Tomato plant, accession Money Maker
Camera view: bottom (45 deg); turntable rotation: 300 degrees
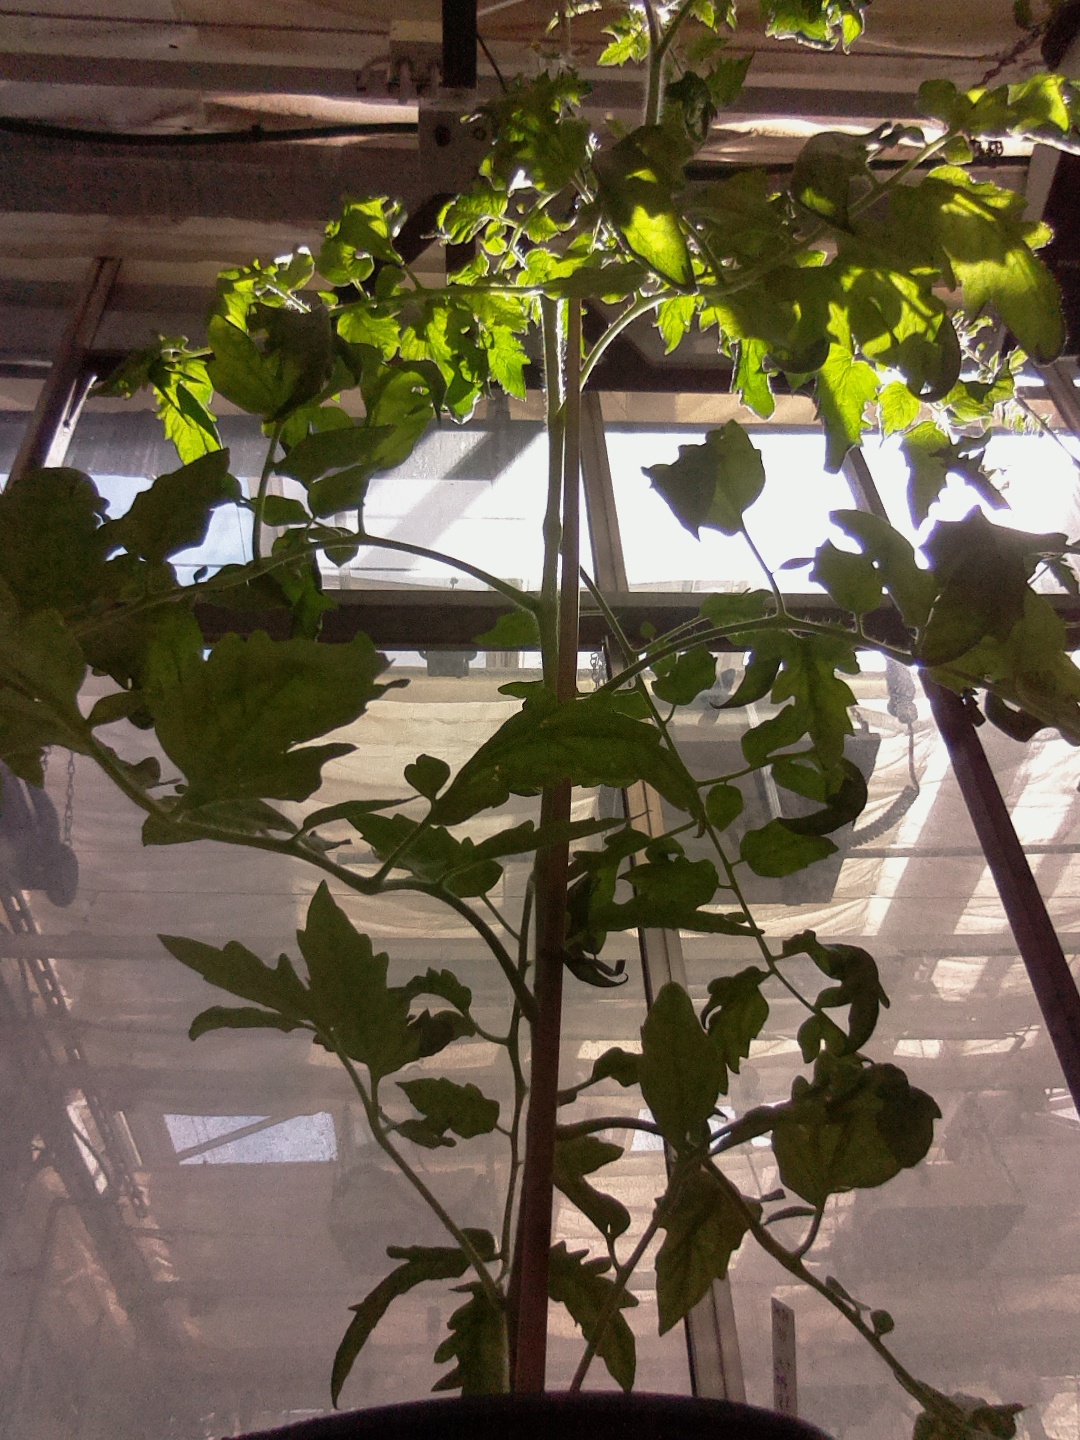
BBCH growth stage 62: 20%-30% of flowers open